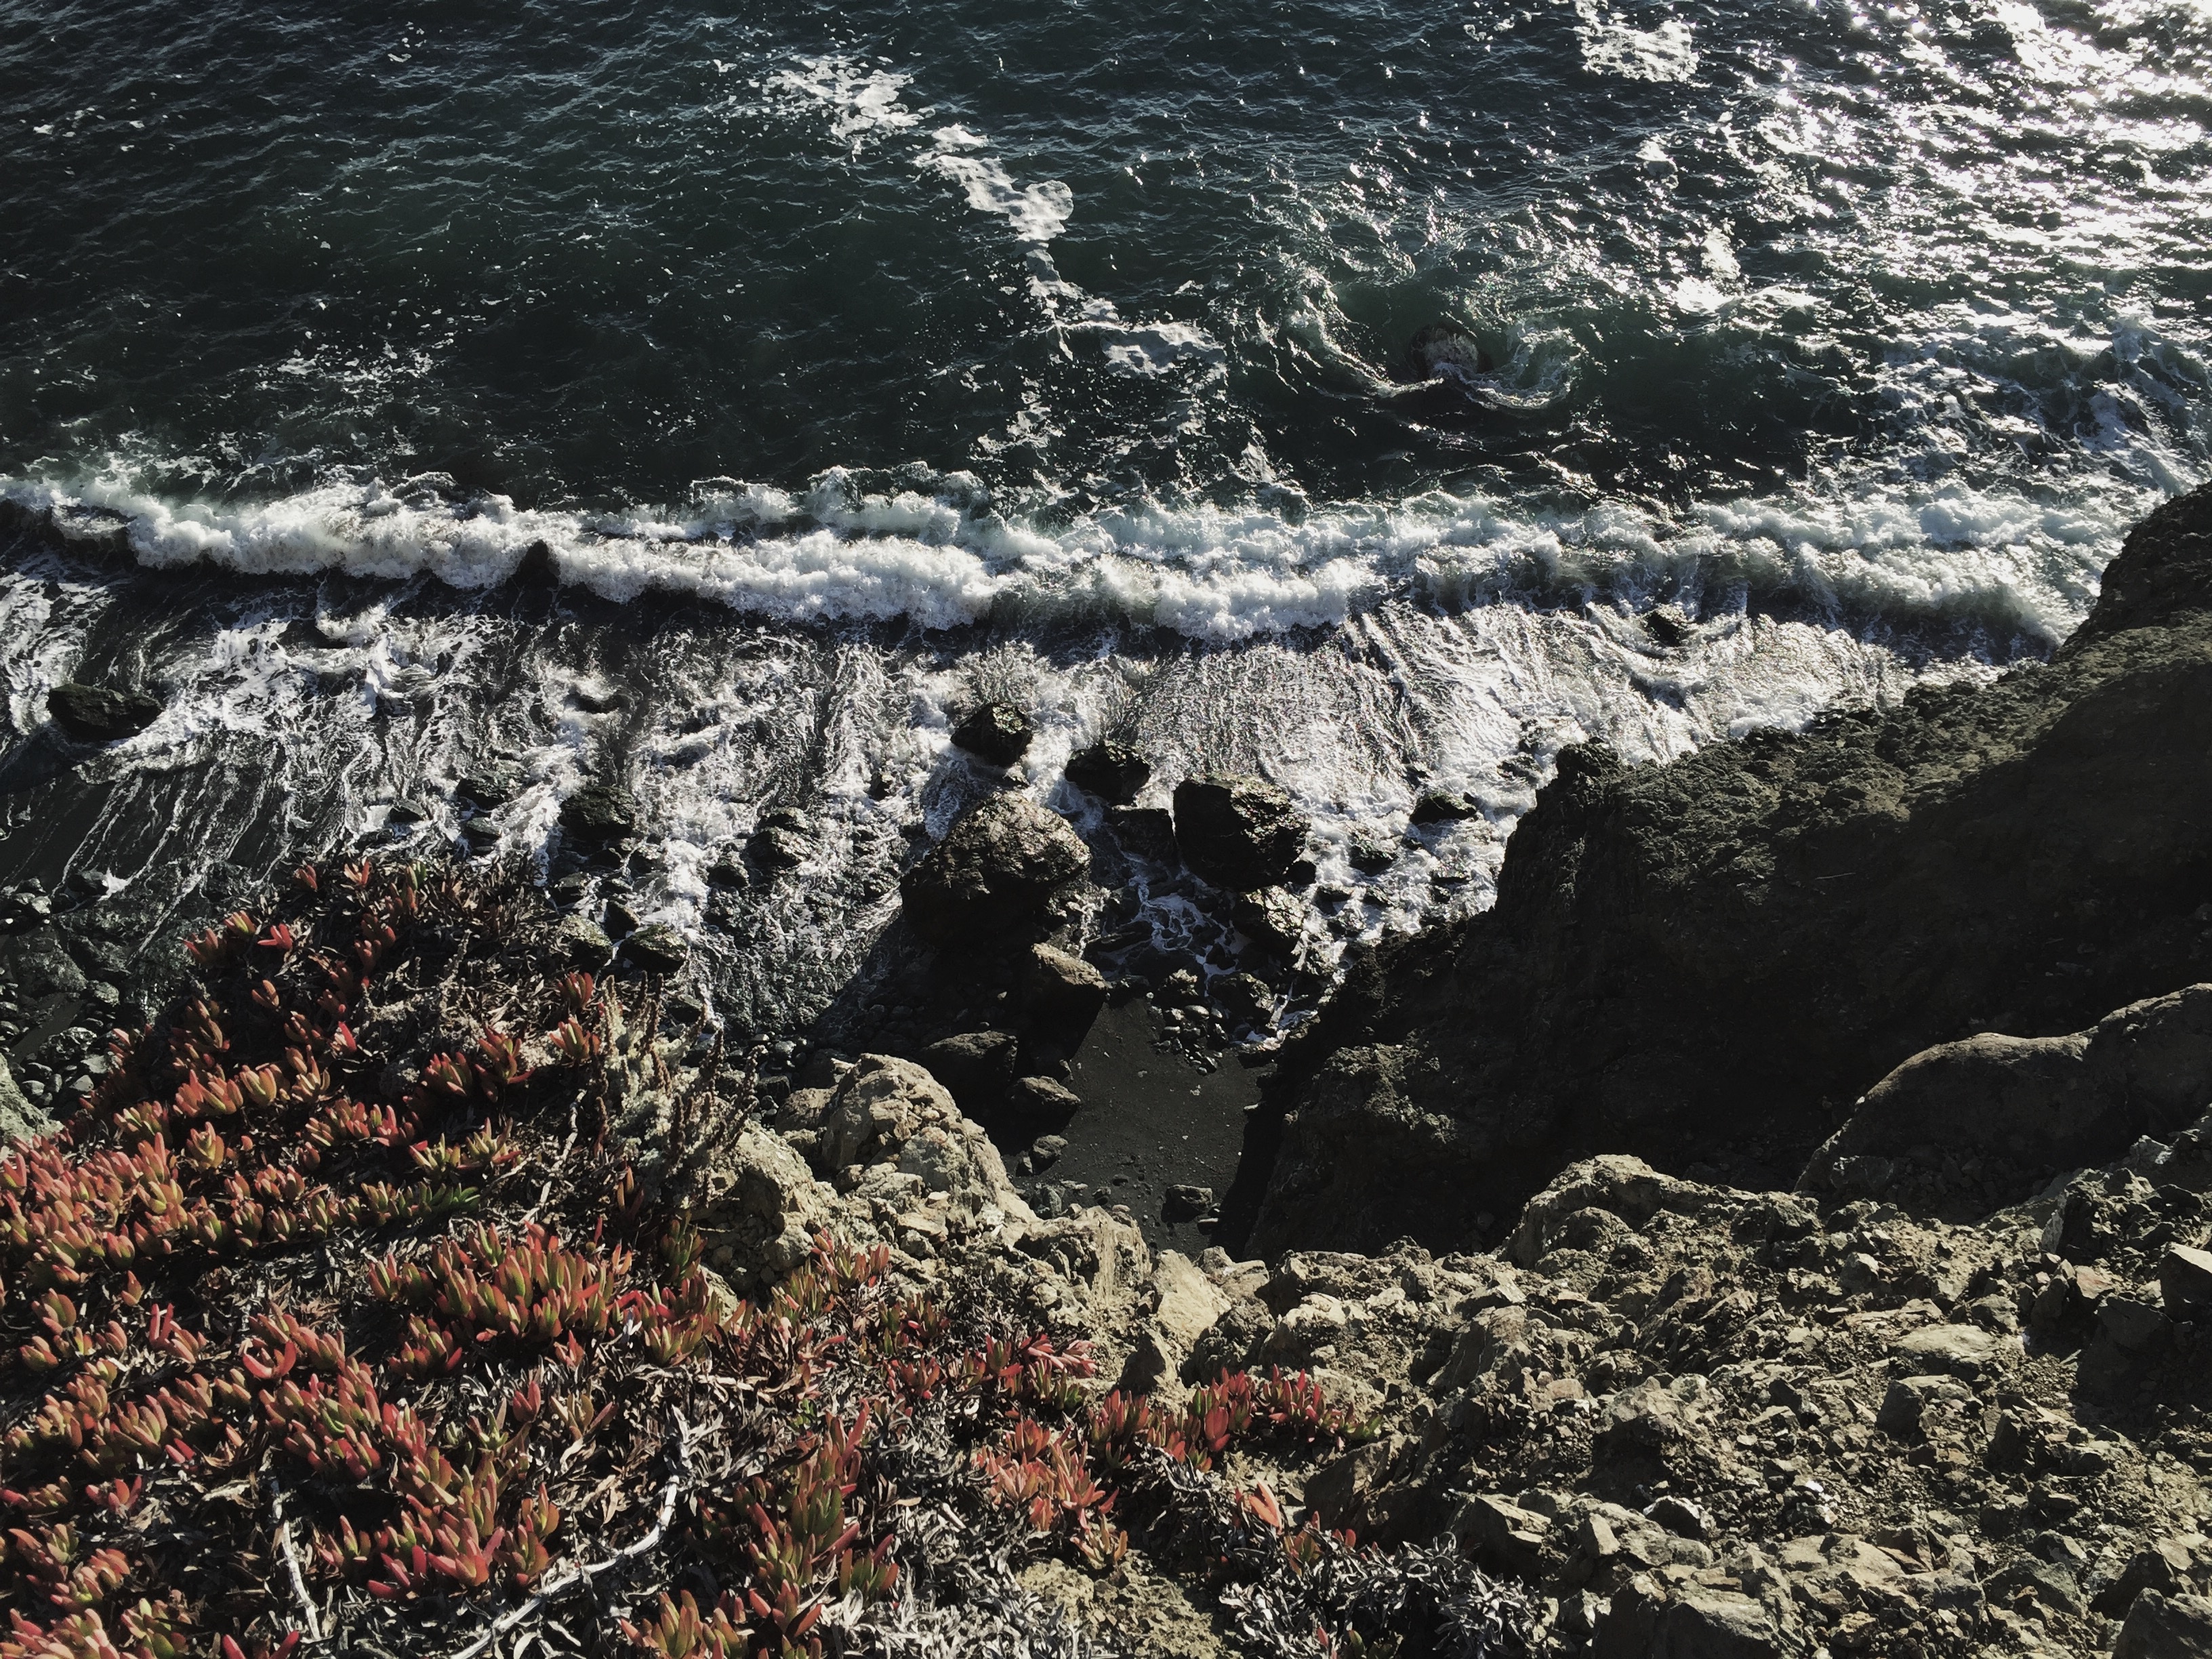
sea, coast, rock, ocean, shore, wave, terrain, material, geology, aerial photography, tide pool, geological phenomenon